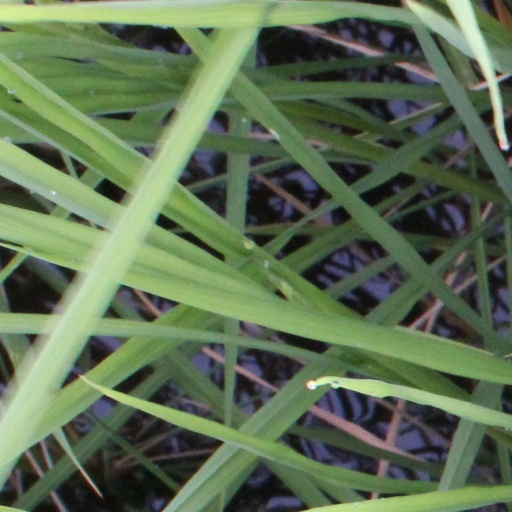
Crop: rice